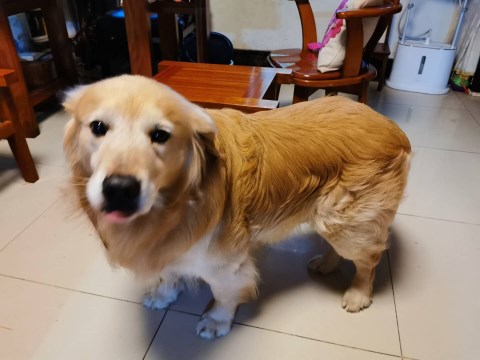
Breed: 5355-n000126-golden_retriever